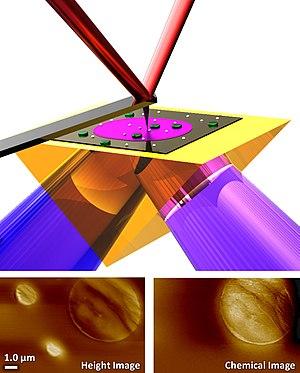
La microscopie à force atomique couplée à la spectroscopie infrarouge — aussi appelée résonance photothermique induite et, souvent abrégée avec les acronymes anglophones AFM-IR ou PTIR — est une technique permettant de réaliser la cartographie chimique d’un échantillon avec des résolutions nanométriques.